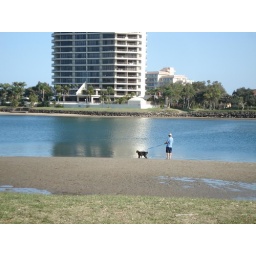
an inland water thingy, and a person with two dogs but it looks like just one in the picture